James R. Lawler

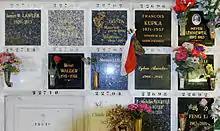
Lawler's burial niche at Père-Lachaise Cemetery in Paris, France

In 1997 Lawler retired and moved to Paris with his wife. He remained active in his literary life and studies and served as the president of both the Association Internationale des Etudes Françaises and of the Association des Amis de Rimbaud.